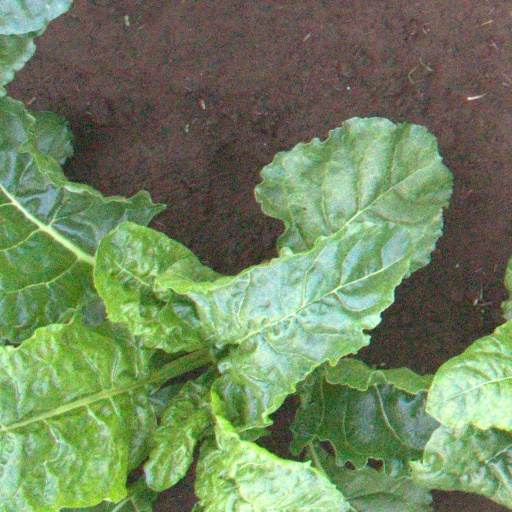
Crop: sugar beet